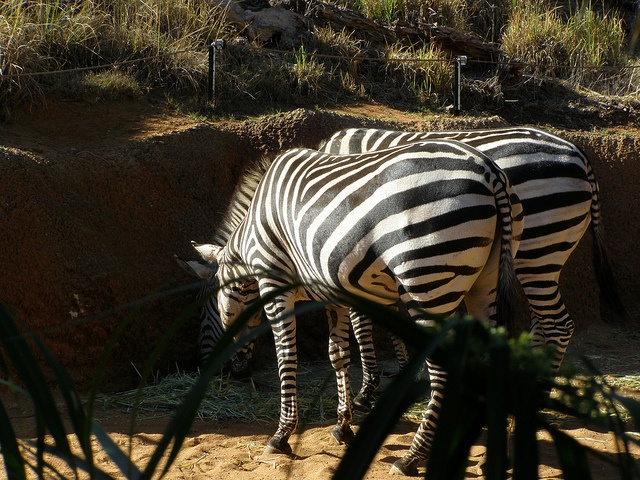
Two adult Zebra grazing in a natural setting.
Two zebra standing side by side near a dirt wall.
two zebras close to each other eating grass
Two zebras eating side by side inside an enclosure.
Two zebras stand in the sunlight munching grass.